Mediterranean Technology Park

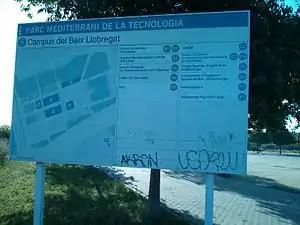
Parc Mediterrani de la Tecnologia in Castelldefels

The MTP and Baix Llobregat Campus were opened for the 2001–2002 academic year. So far, 2 University schools, 20 research groups, 8 research centres, and 4 business initiatives involved in technological innovation have been located in the PMT